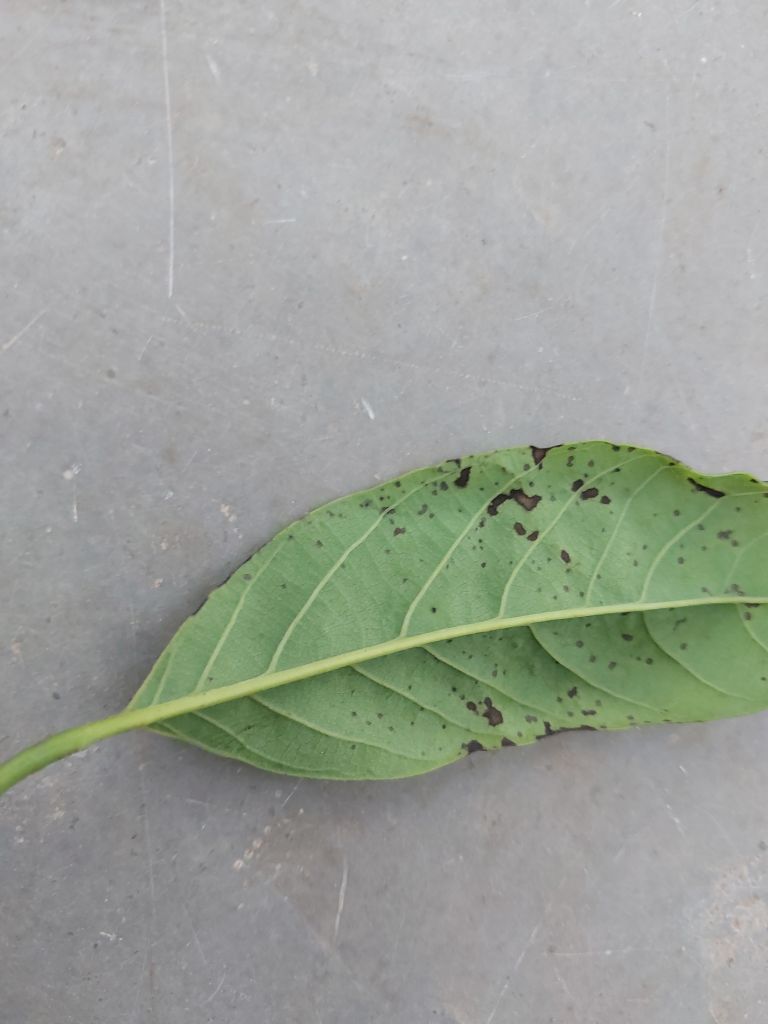
Disease label: Leaf spot on Leaves